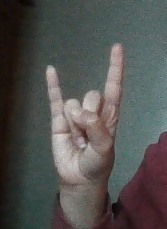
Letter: la